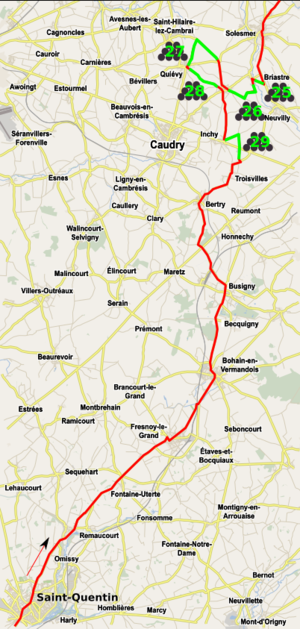
La 115ᵉ édition de Paris-Roubaix a lieu le 9 avril 2017. Elle fait partie du calendrier UCI World Tour 2017 en catégorie 1.UWT.